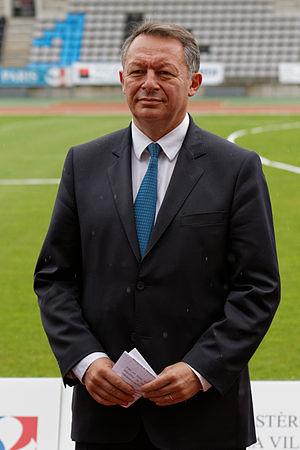
Thierry Braillard
Thierry Braillard er en fransk advokat og radikal politiker. Han var statssekretær for sport fra 2014 til 2017.